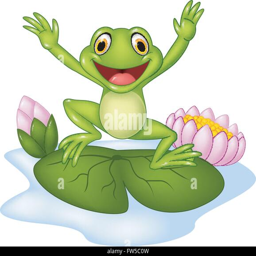
cartoon happy frog jumping on a water lily